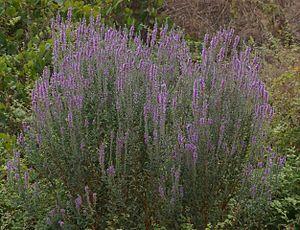
Lythrum est un genre de plantes appartenant à la famille des Lythracées. L'espèce la plus connue est la Salicaire commune.